Jordan Hicks (American football)

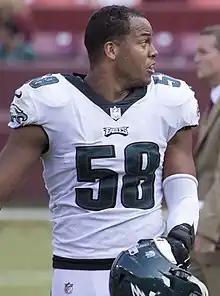
Hicks with the Philadelphia Eagles in 2017

Jordan Hicks (born June 27, 1992) is an American former professional football linebacker who played for ten seasons in the National Football League (NFL). He played for the Philadelphia Eagles, with whom he won a Super Bowl ring in 2018, the Arizona Cardinals, Minnesota Vikings, and Cleveland Browns. He played college football for the Texas Longhorns.